East Village, Manhattan

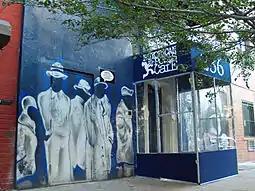
The Nuyorican Poets Café has been located off Avenue C and East 3rd Street since its founding in 1973.

Little Ukraine is an ethnic enclave in the East Village, which has served as a spiritual, political and cultural epicenter for several waves of Ukrainian Americans in New York City as far back as the late 19th century.